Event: Nepal Earthquake
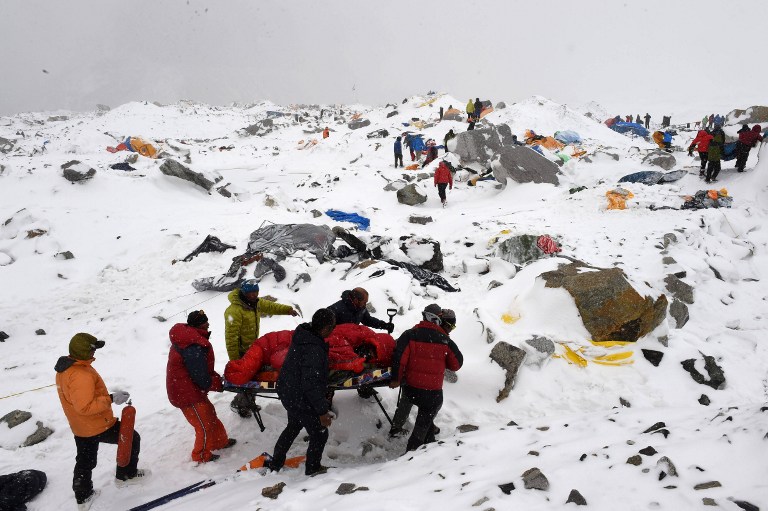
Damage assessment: damage